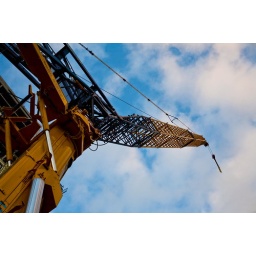
This magnificent yellow beast currently dwells near anderston station.